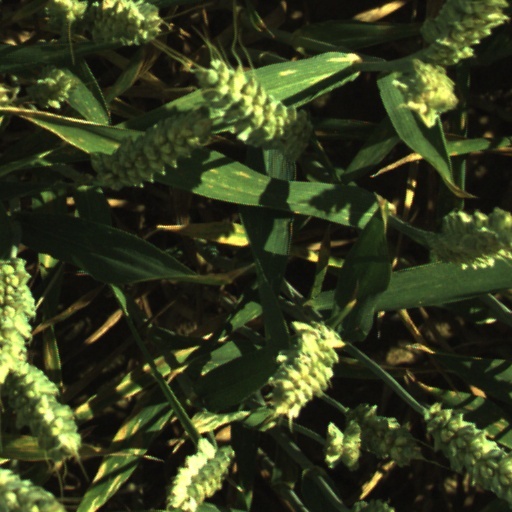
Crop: wheat